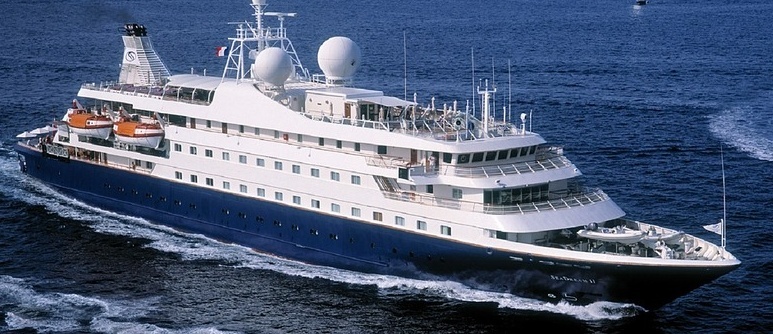
Vehicle type: Ships